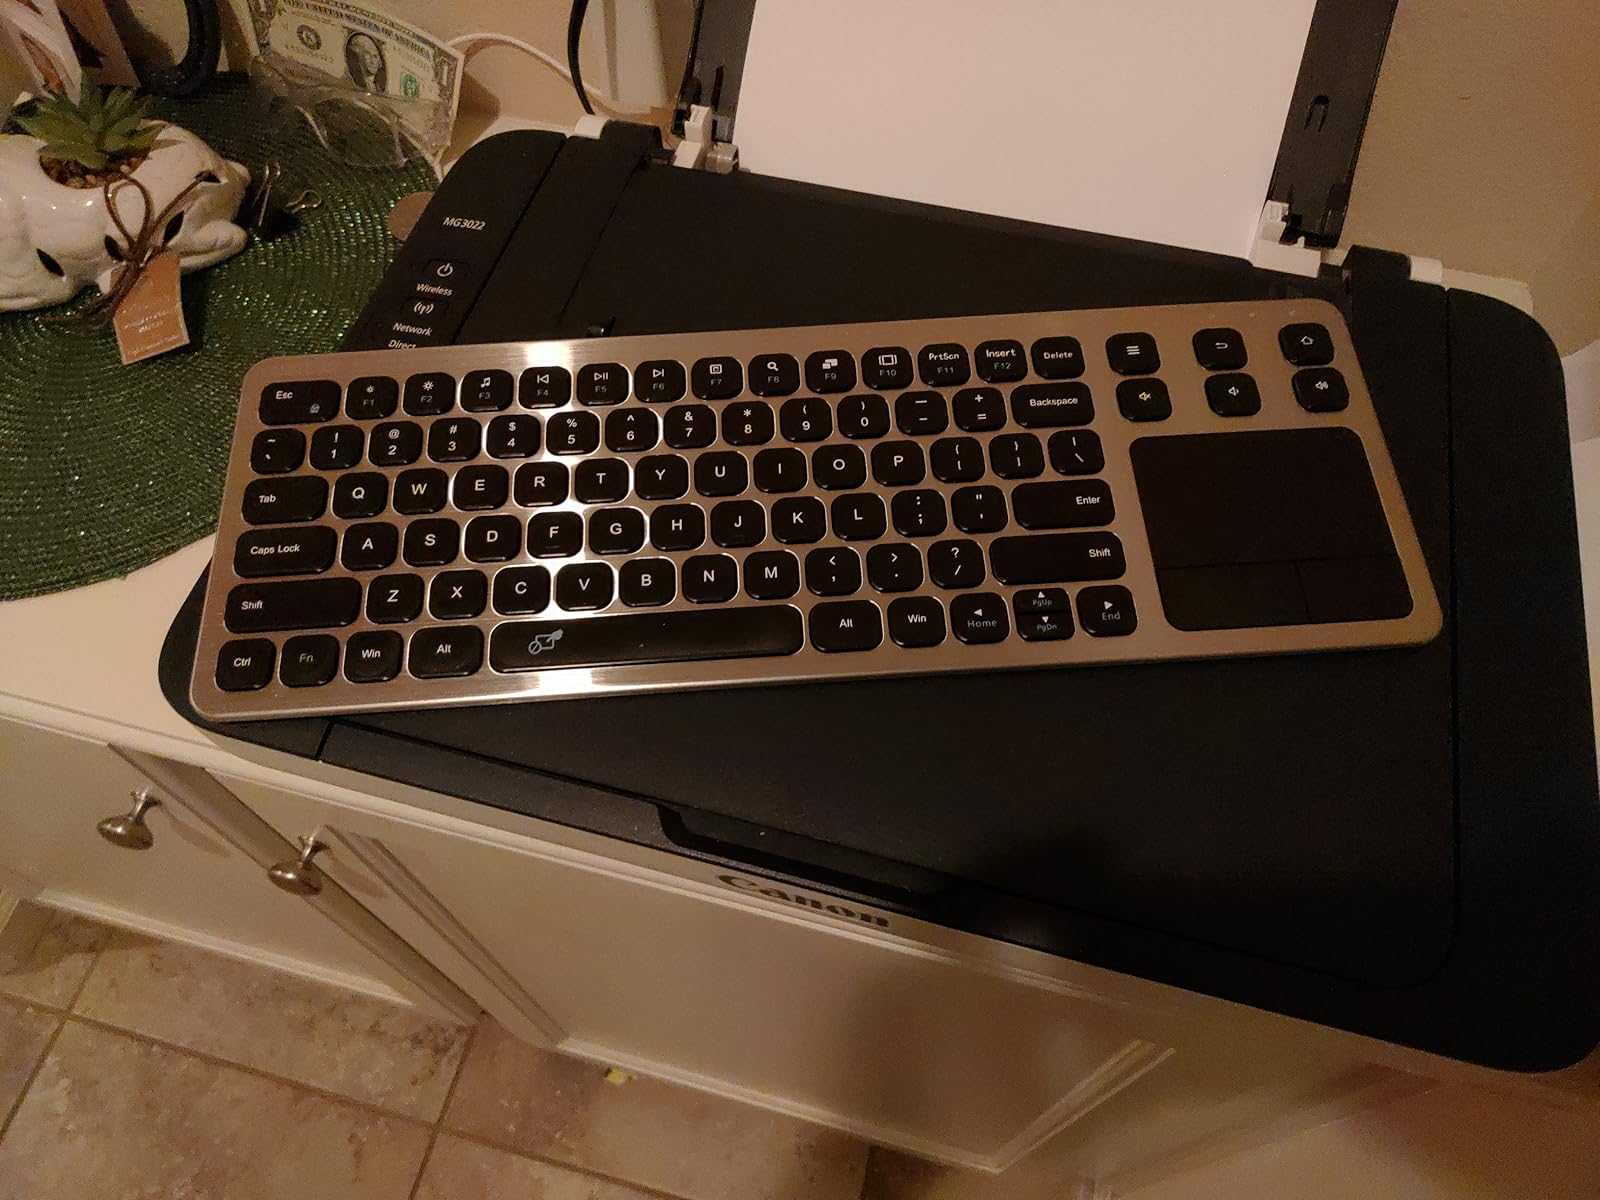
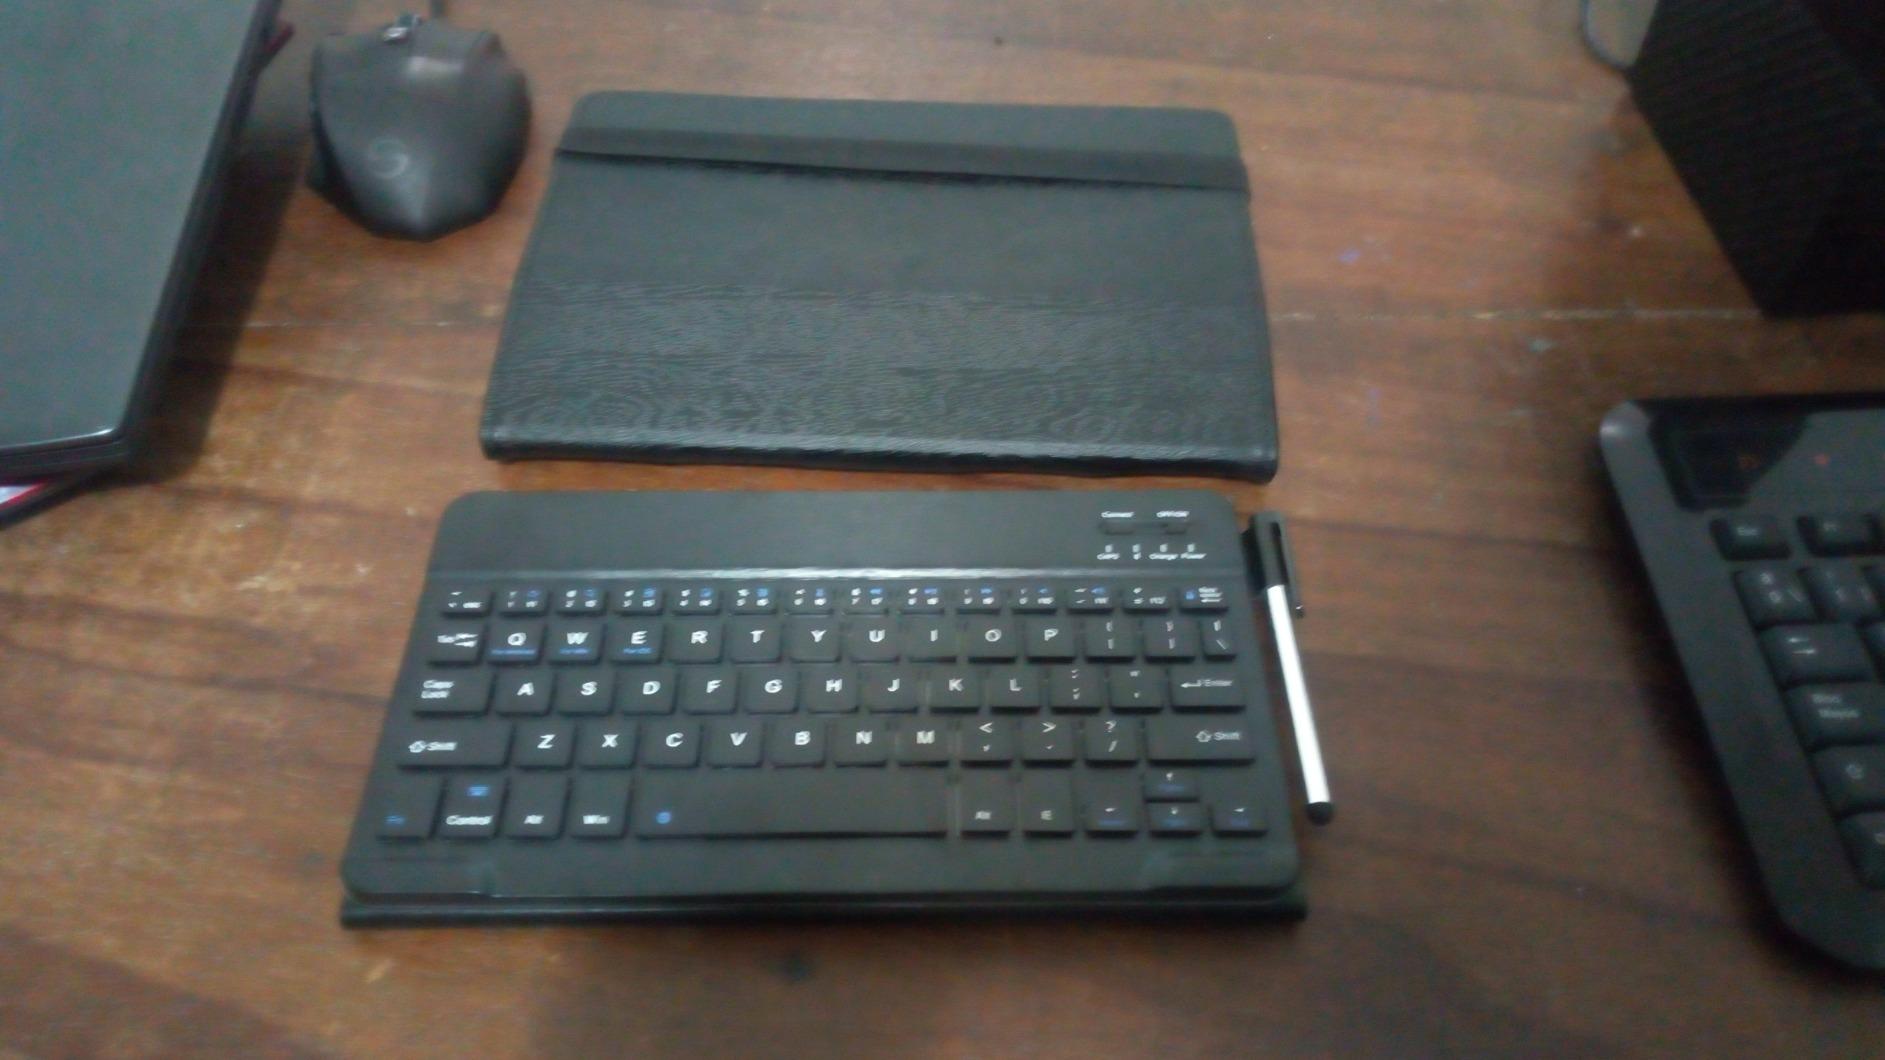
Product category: keyboard
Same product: no